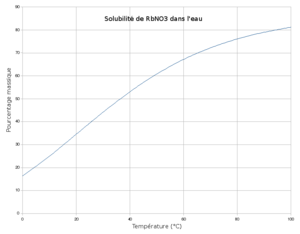
Solubilité de RbNO3 dans l'eau en fonction de la température.
Le nitrate de rubidium est le sel de rubidium de l'acide nitrique.